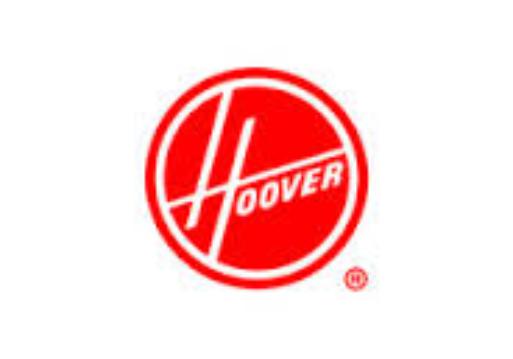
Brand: Hoover
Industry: Leisure